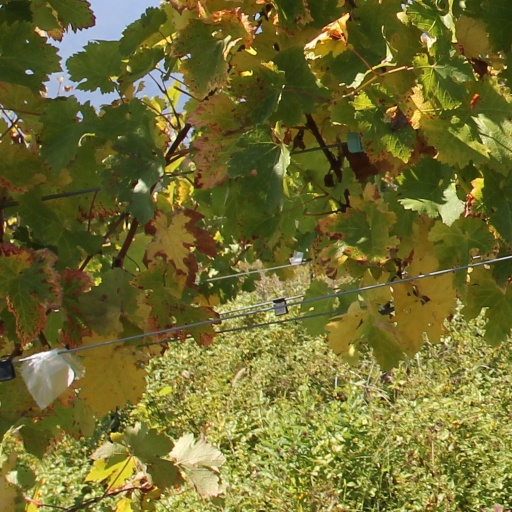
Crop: grape